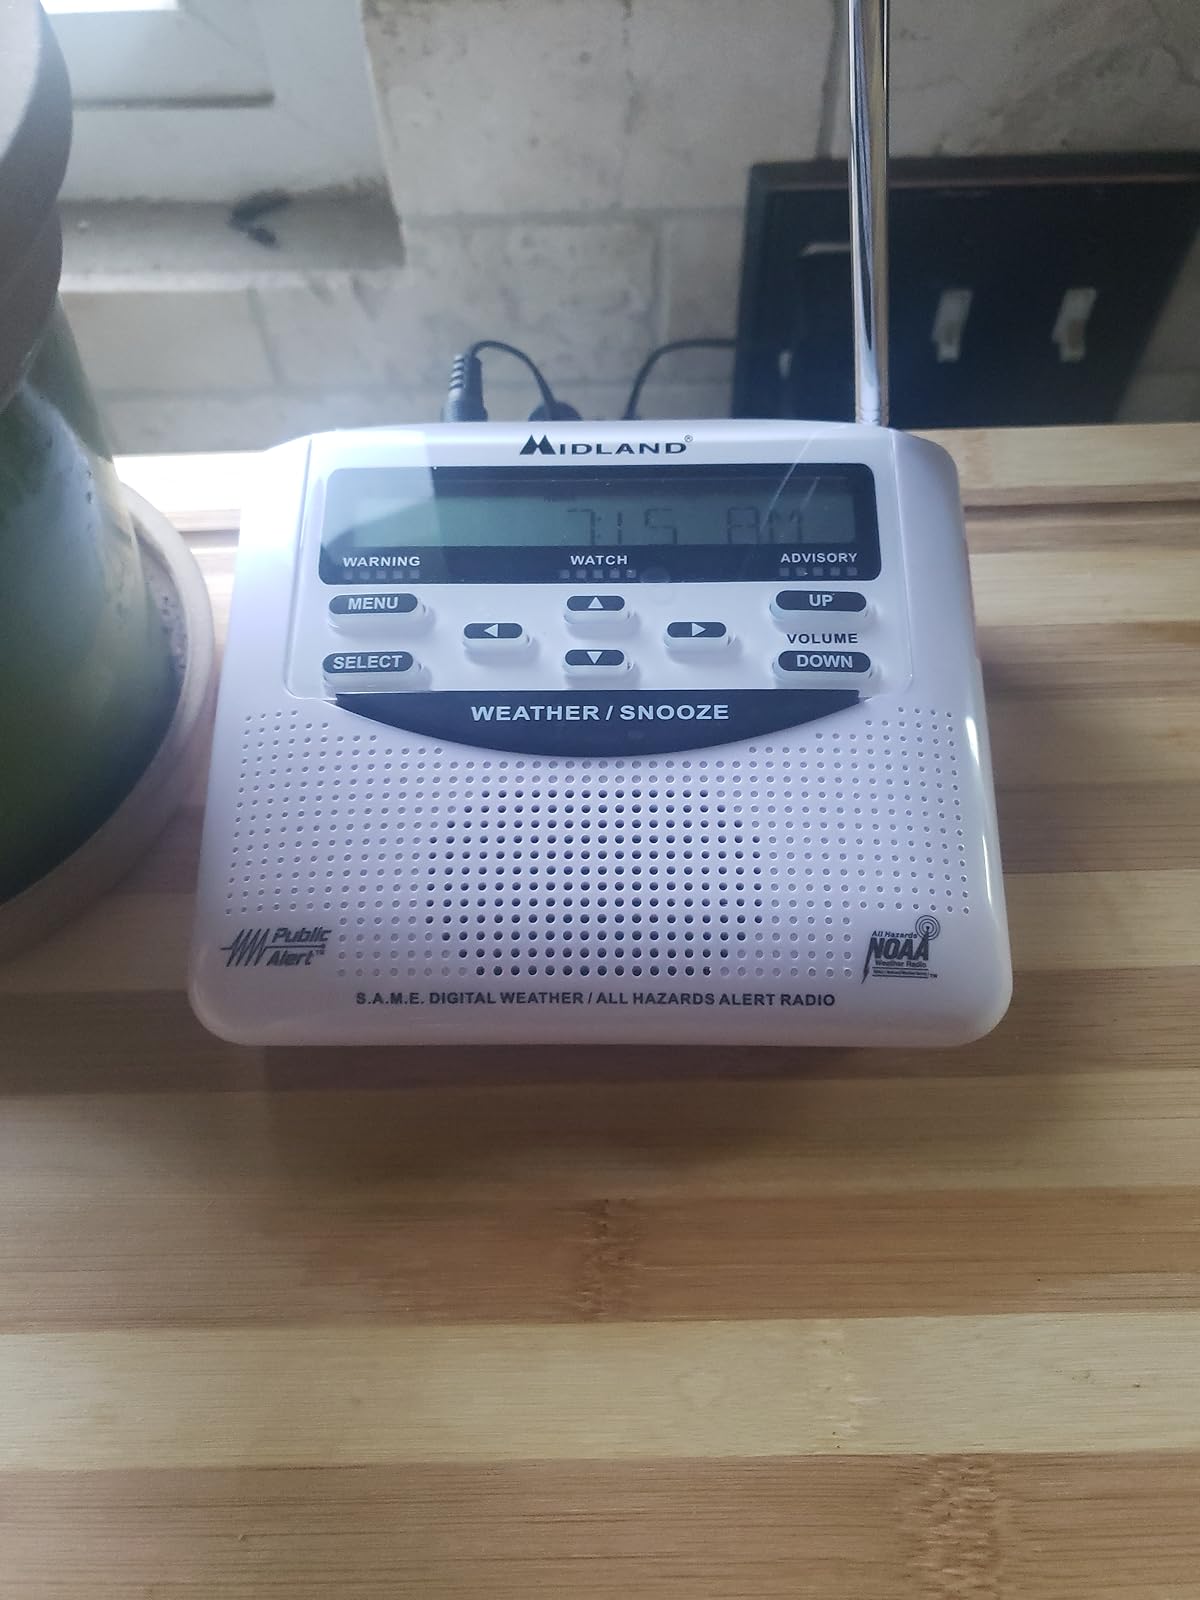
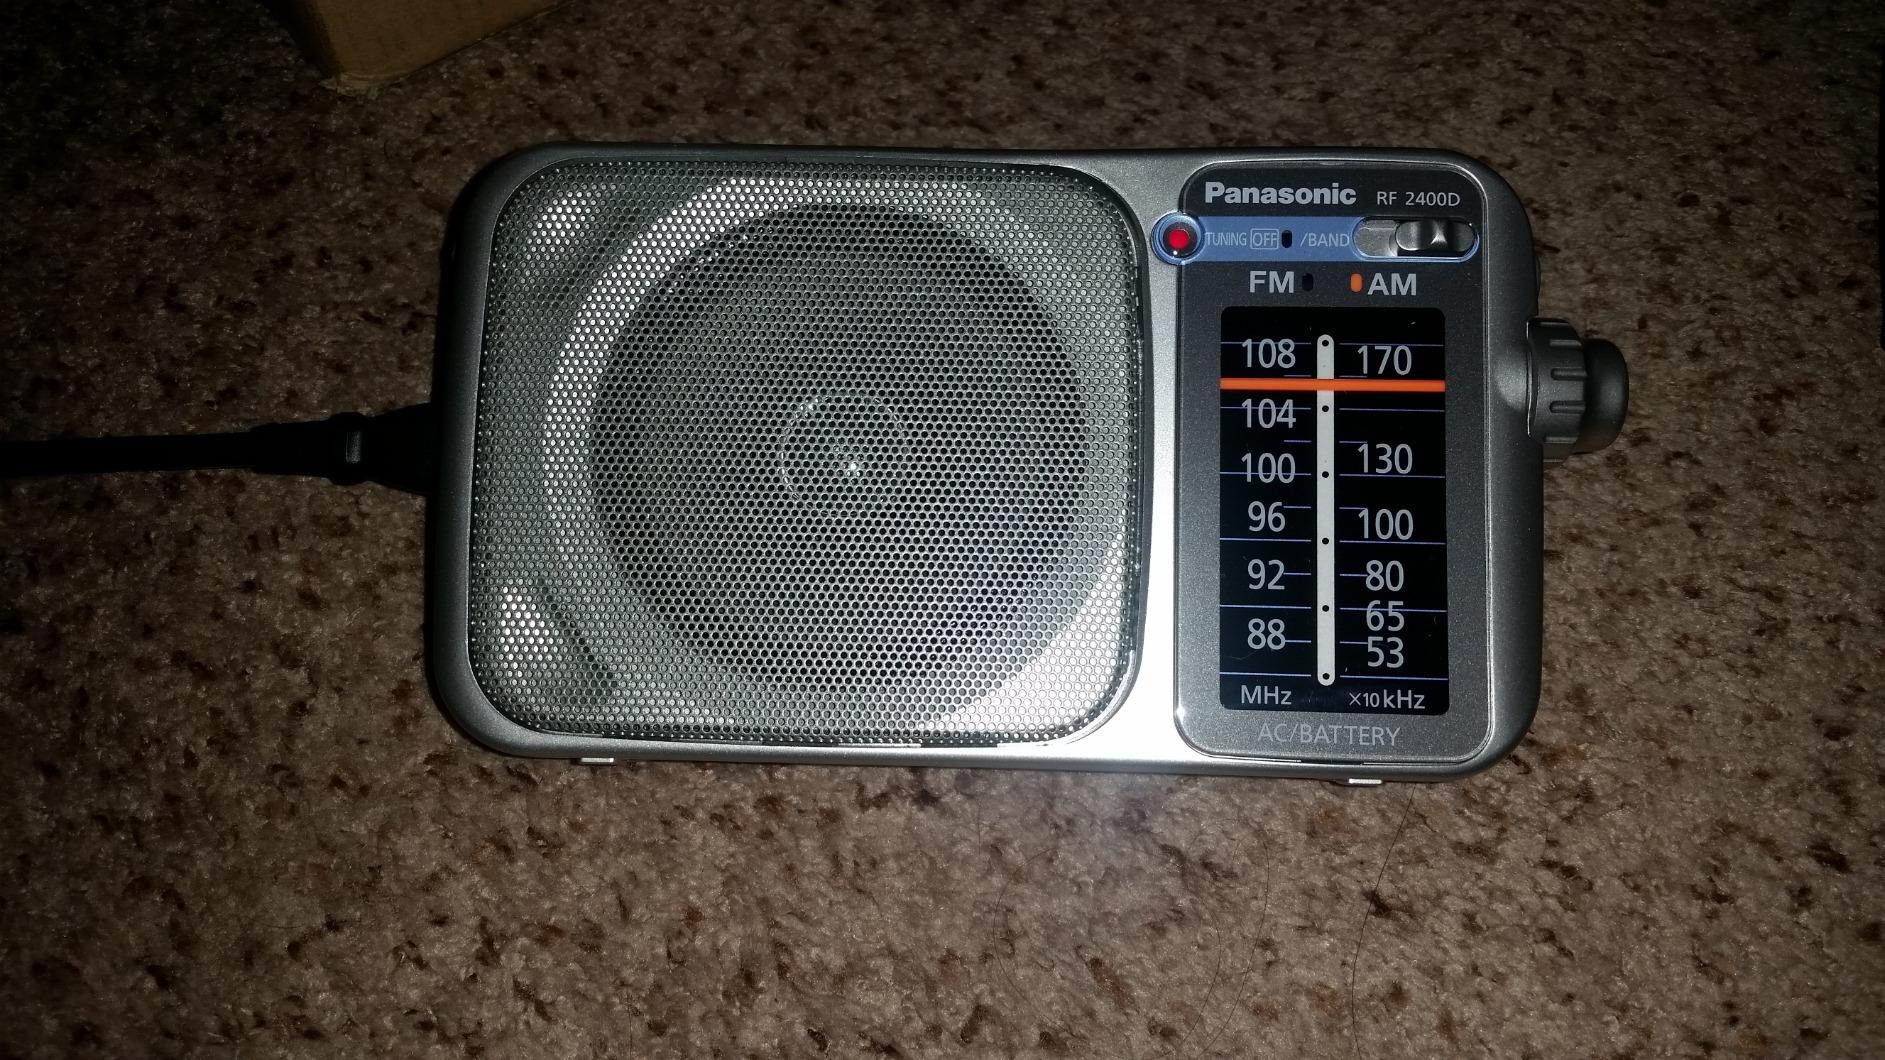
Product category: radio
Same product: no